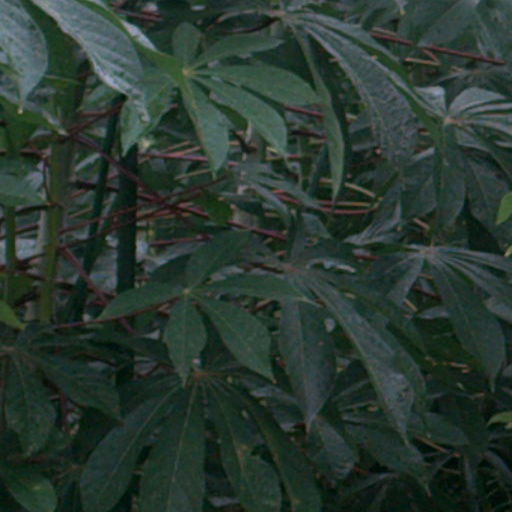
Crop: cassava